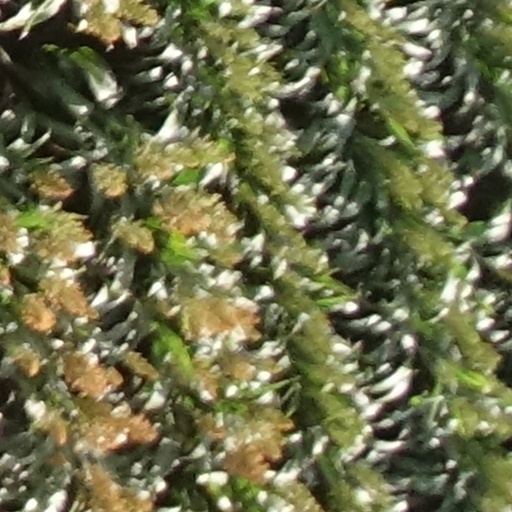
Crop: sorghum